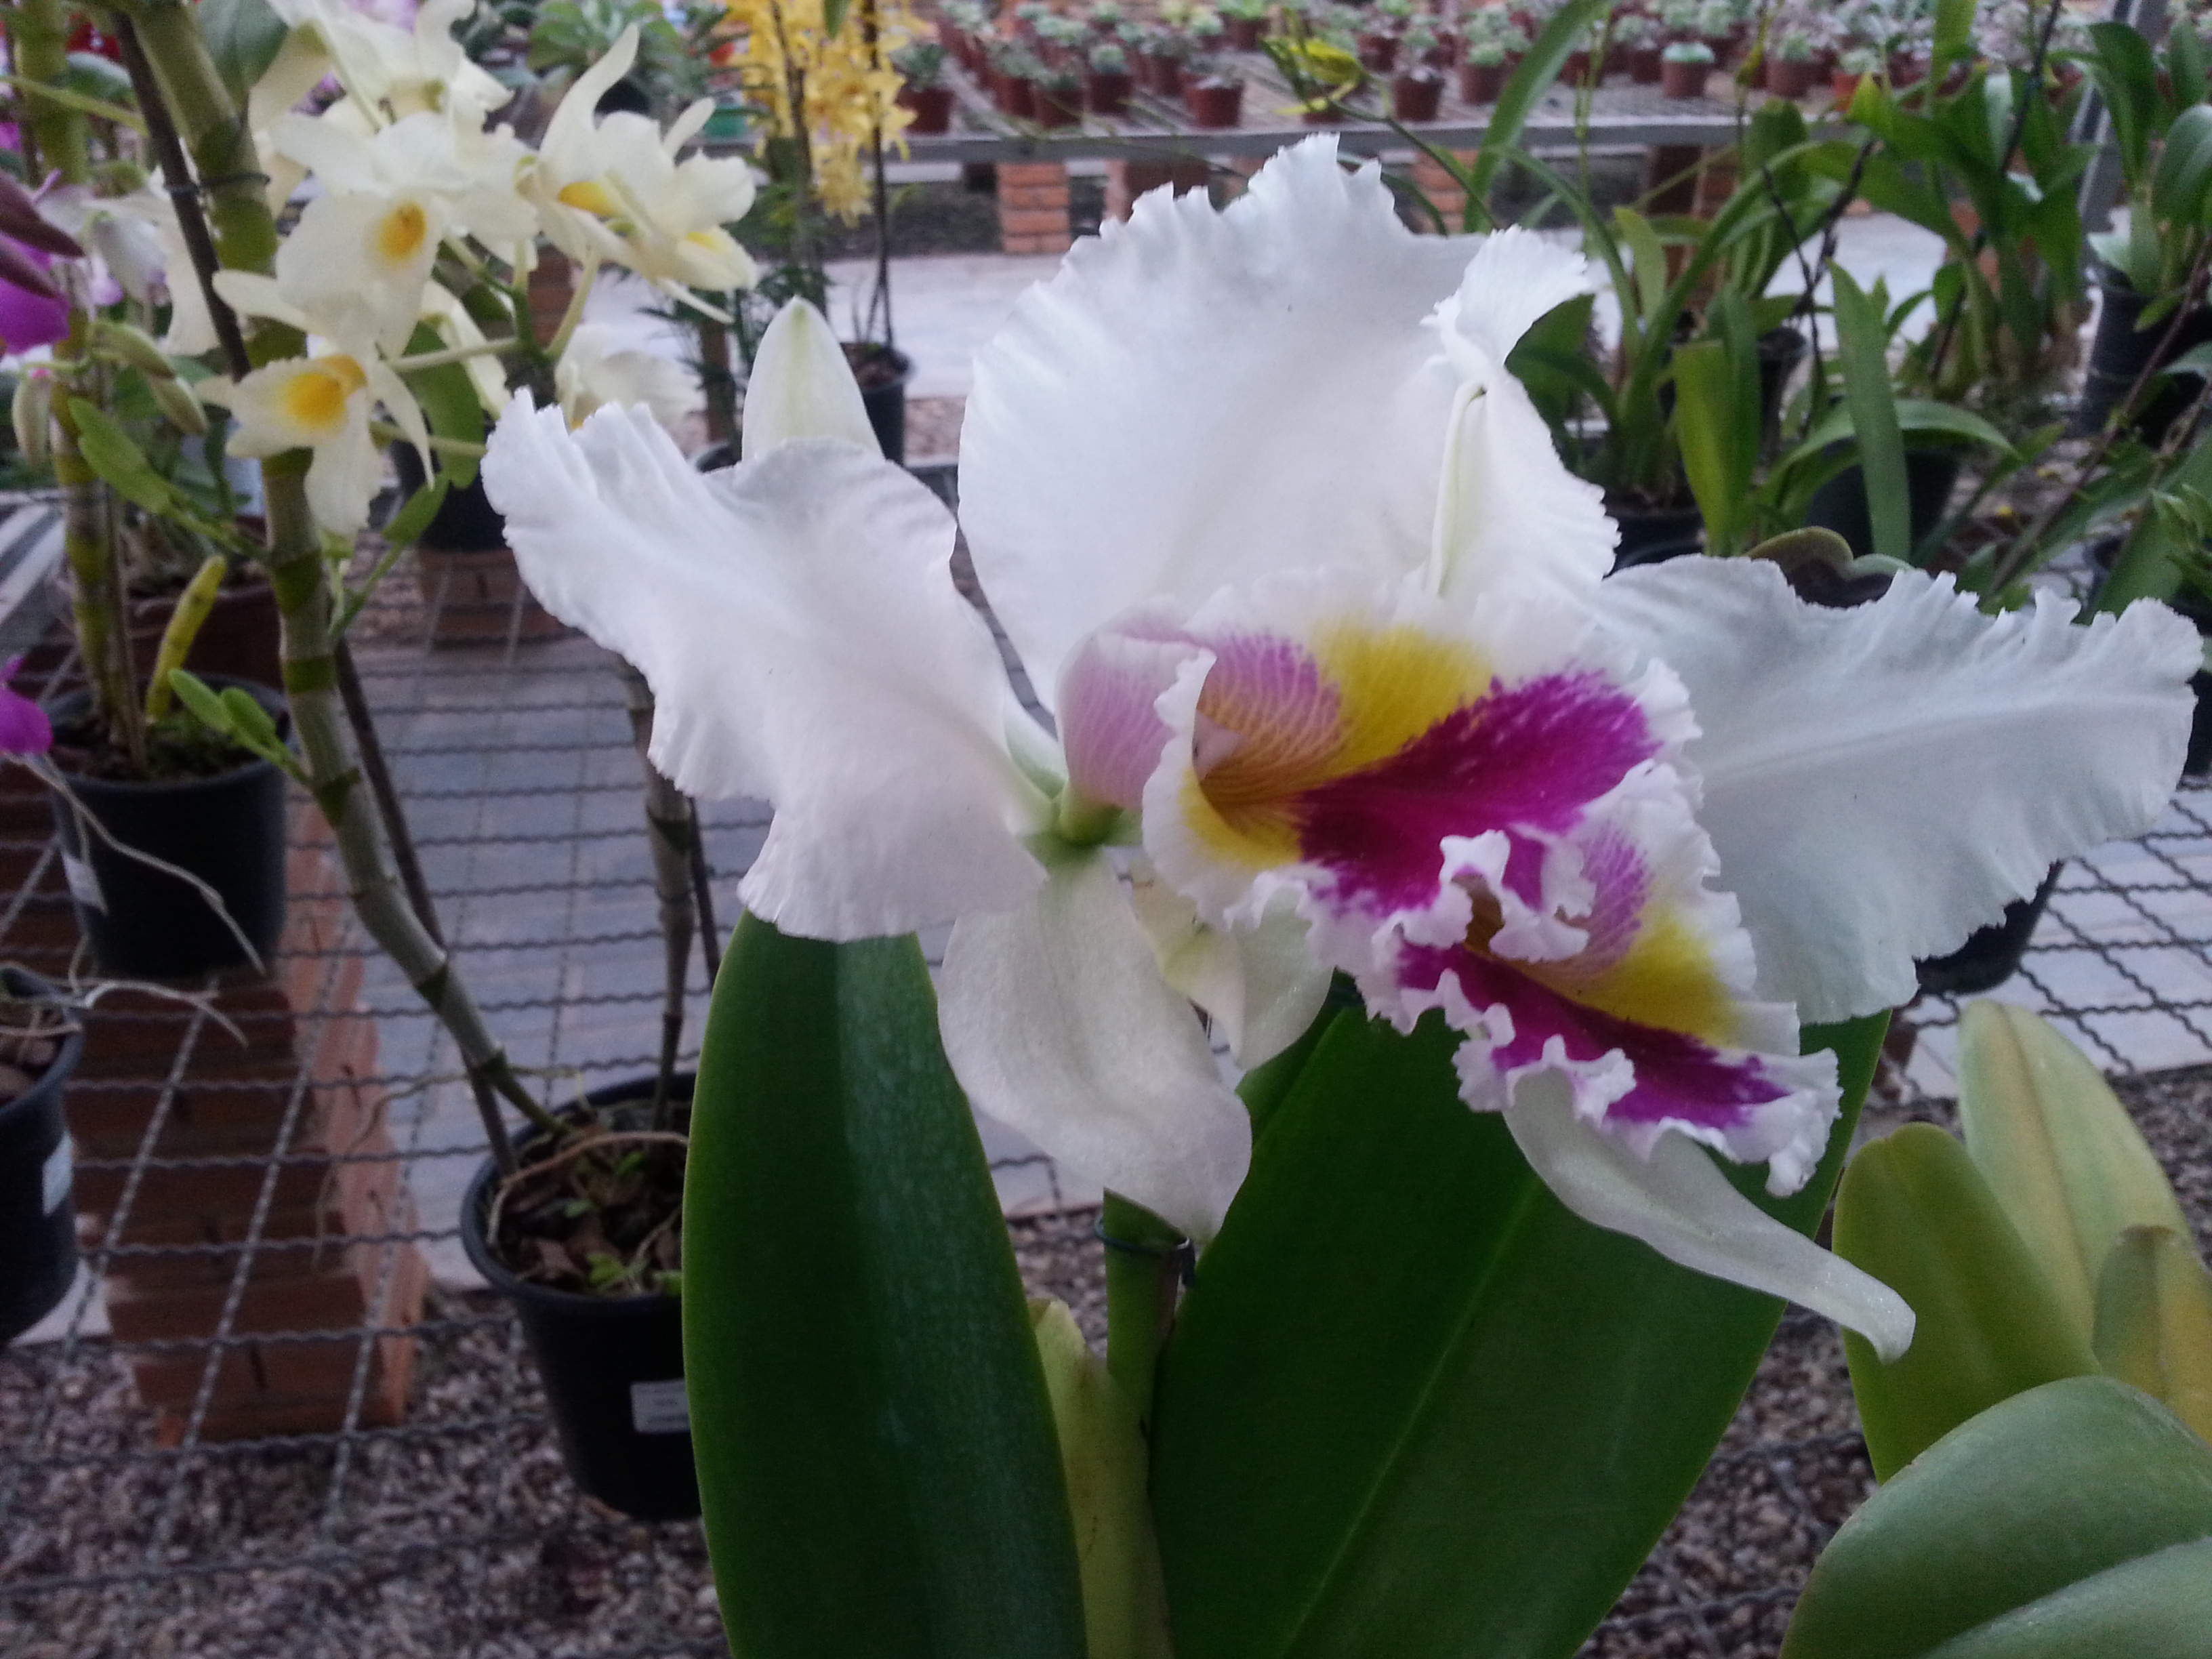
orchid, flower, flowering plant, plant, white, moth orchid, petal, terrestrial plant, Cattleya rex, christmas orchid, botany, cattleya labiata, floristry, orchids of the philippines, cattleya, dendrobium, iris, amaryllis belladonna, houseplant, perennial plant